Half-width kana

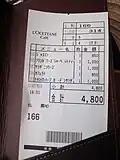
Receipt using half-width kana to save space

Half-width kana were developed as "... the first Japanese characters encoded on computers because they are used for Japanese telegrams."